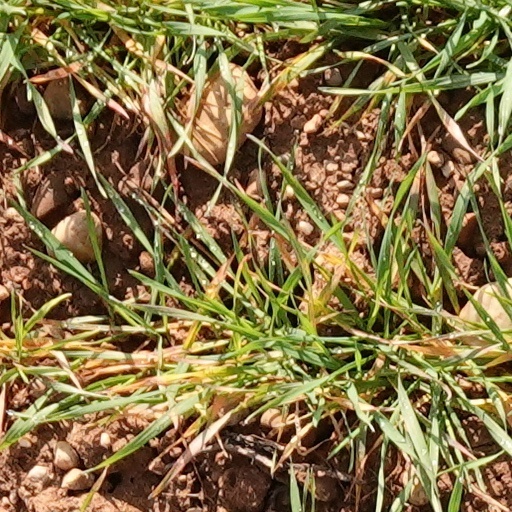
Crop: wheat